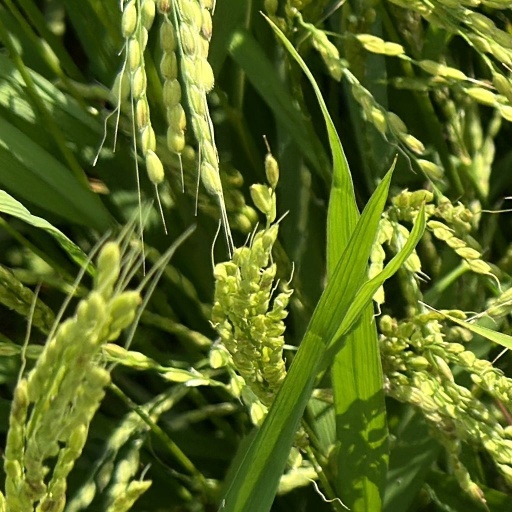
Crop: rice